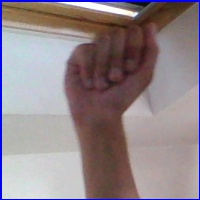
Letra: A